Bonanza High School

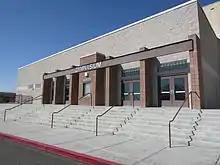
The entrance to the school's gymnasium.

The Bonanza Bengals compete in Sunset 4A Region of the Nevada Interscholastic Activities Association (NIAA).